Hank Fischer

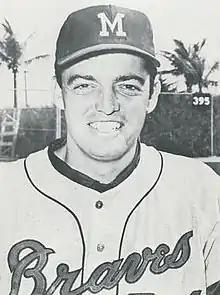

Henry William Fischer (born January 11, 1940) is a former pitcher in Major League Baseball who played with three different teams between 1962 and 1967. Listed at tall and , he batted and threw right-handed.